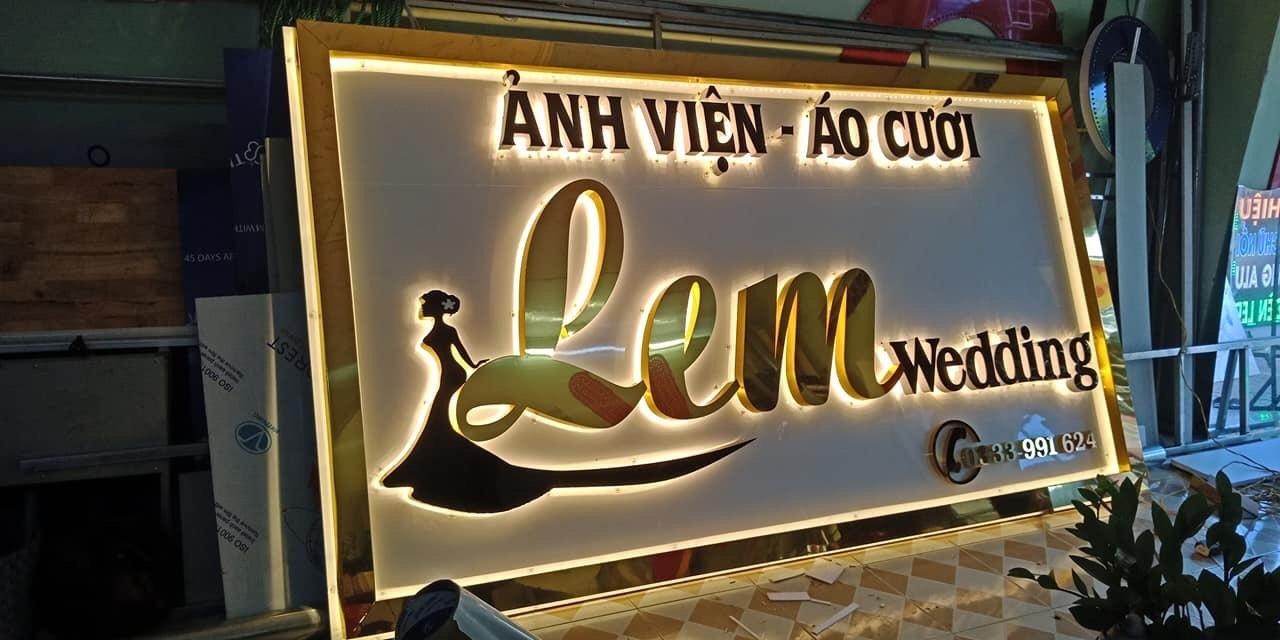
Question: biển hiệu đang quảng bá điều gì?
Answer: biển hiệu đang quảng bá cửa hàng ảnh viện - áo cưới